The Revolt

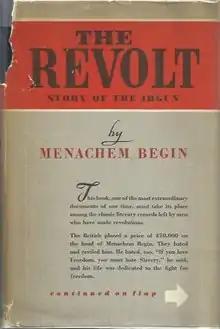
First US edition

The Revolt, also published as Revolt, The Revolt: Inside Story of the Irgun and The Revolt: the Dramatic Inside Story of the Irgun, is a book about the militant Zionist organization Irgun Zvai Leumi, by one of its principal leaders, Menachem Begin.